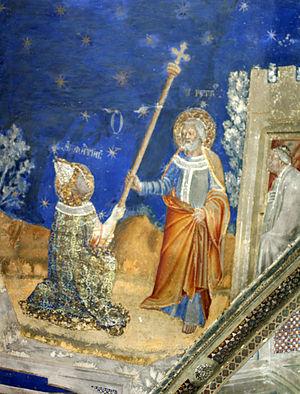
La vie de saint Martial - Remise du bâton de saint Pierre (détail) - Voûtain est. Chapelle de saint Martial, Palais des Papes, Avignon, Vaucluse, France.
Un peintre de cour est un artiste qui peint pour les membres des familles royales ou des familles de la noblesse, parfois avec un salaire fixe et à une condition d'exclusivité où l'artiste ne doit pas entreprendre d'autres activités. Surtout à la fin du Moyen Âge, ils sont souvent titulaires de la charge de gentilhomme de la Chambre. Outre leur rémunération, ils reçoivent habituellement un titre officiel et souvent une pension à vie, même si les arrangements sont très variables. Pour l'artiste, une nomination à la cour a l'avantage de le libérer des restrictions des guildes de peintre locales, bien qu'au Moyen Âge et à la Renaissance, ils soient aussi souvent amenés à faire des travaux décoratifs dans les palais et à créer des œuvres temporaires pour des divertissements et des expositions de cour. Certains artistes, comme Jan van Eyck ou Diego Velázquez, sont utilisés dans d'autres capacités à la cour en tant que diplomates, fonctionnaires ou administrateurs
La chapelle Saint-Martial est une chapelle du palais des papes d'Avignon.
Martial de Limoges ou saint Martial, également appelé l’apôtre des Gaules ou l’apôtre d'Aquitaine, est selon la tradition le premier évêque de Limoges.